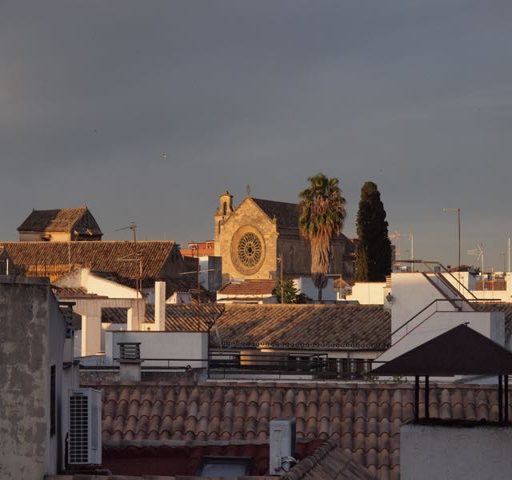
view from the roof of our apartment